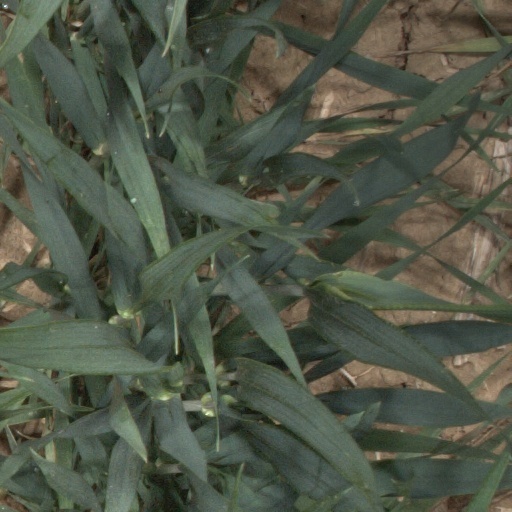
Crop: wheat